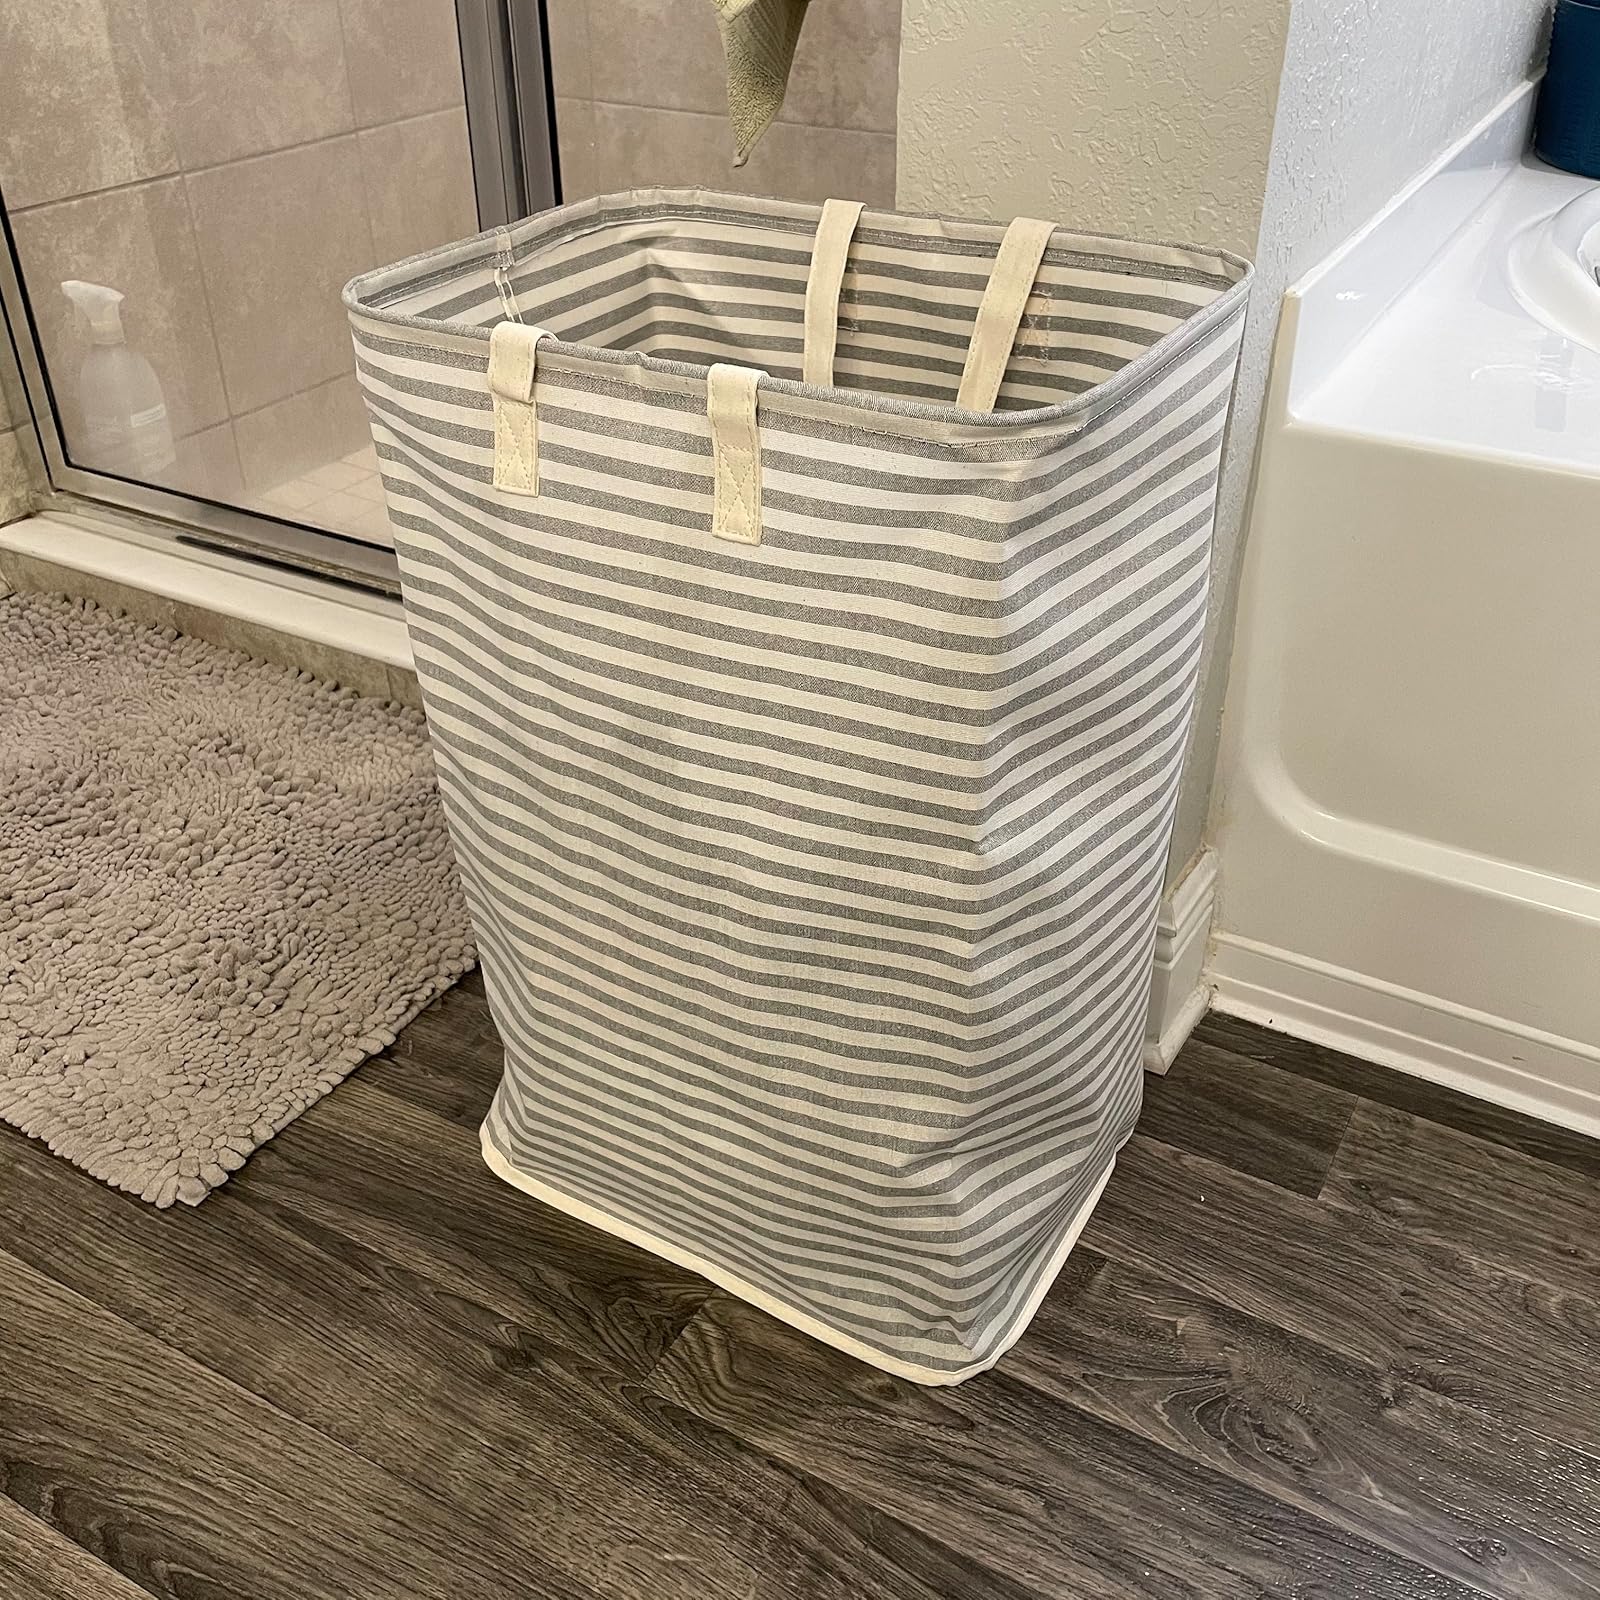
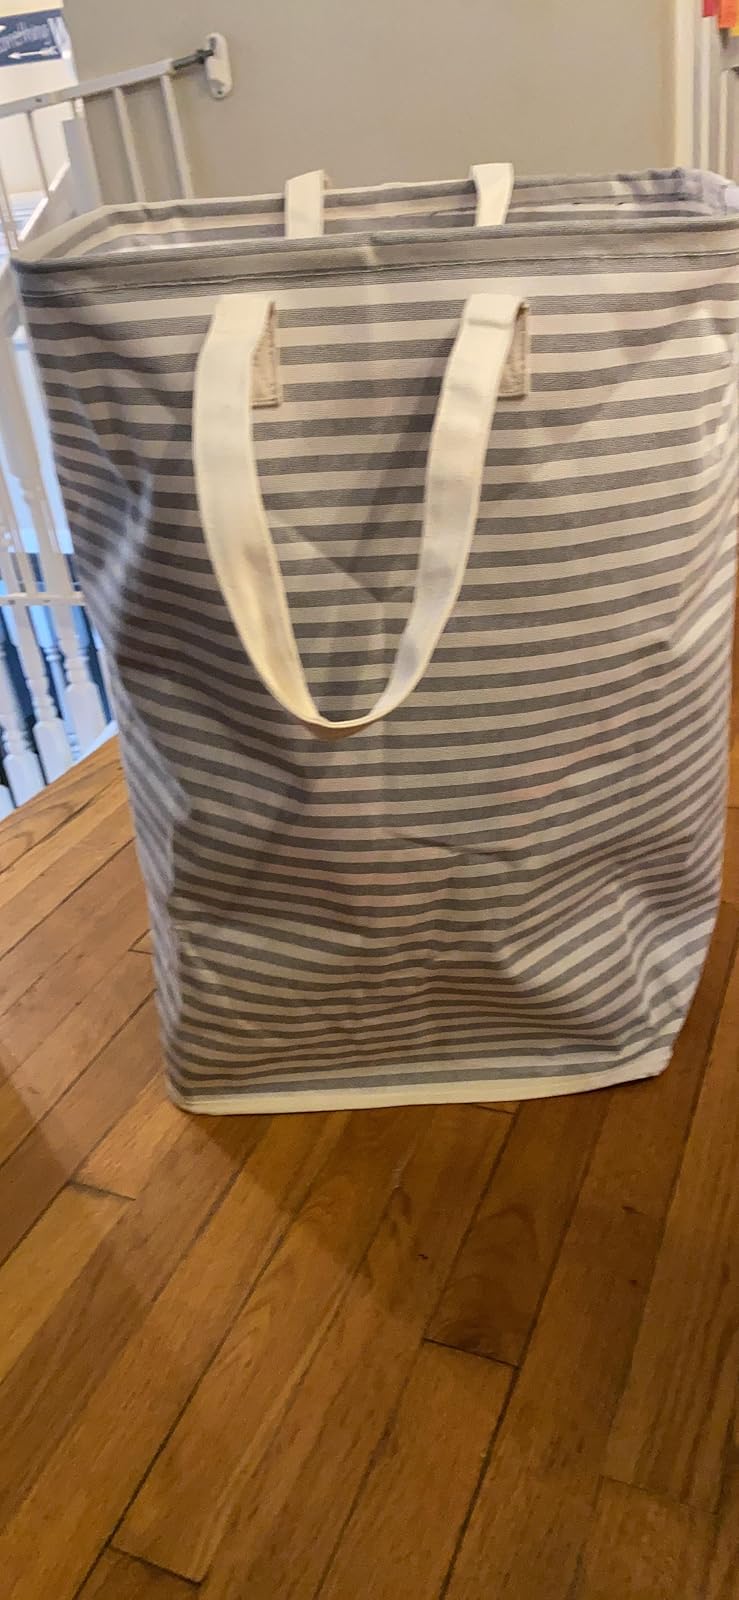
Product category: items_hamper
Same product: yes